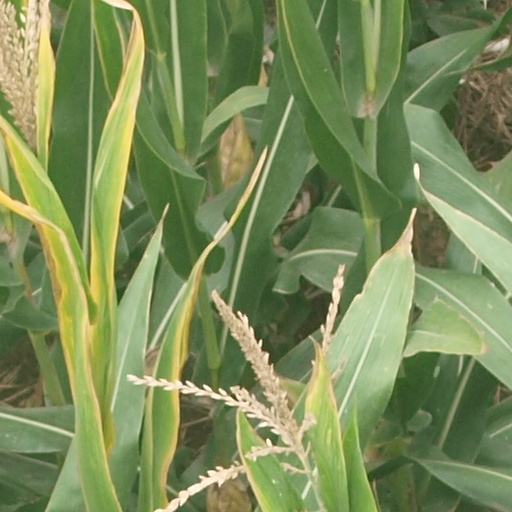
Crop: maize; corn